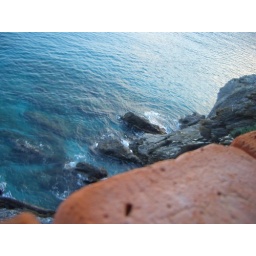
look at how blue the water is. no lie, it was even prettier in person.